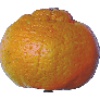
Label: mandarine